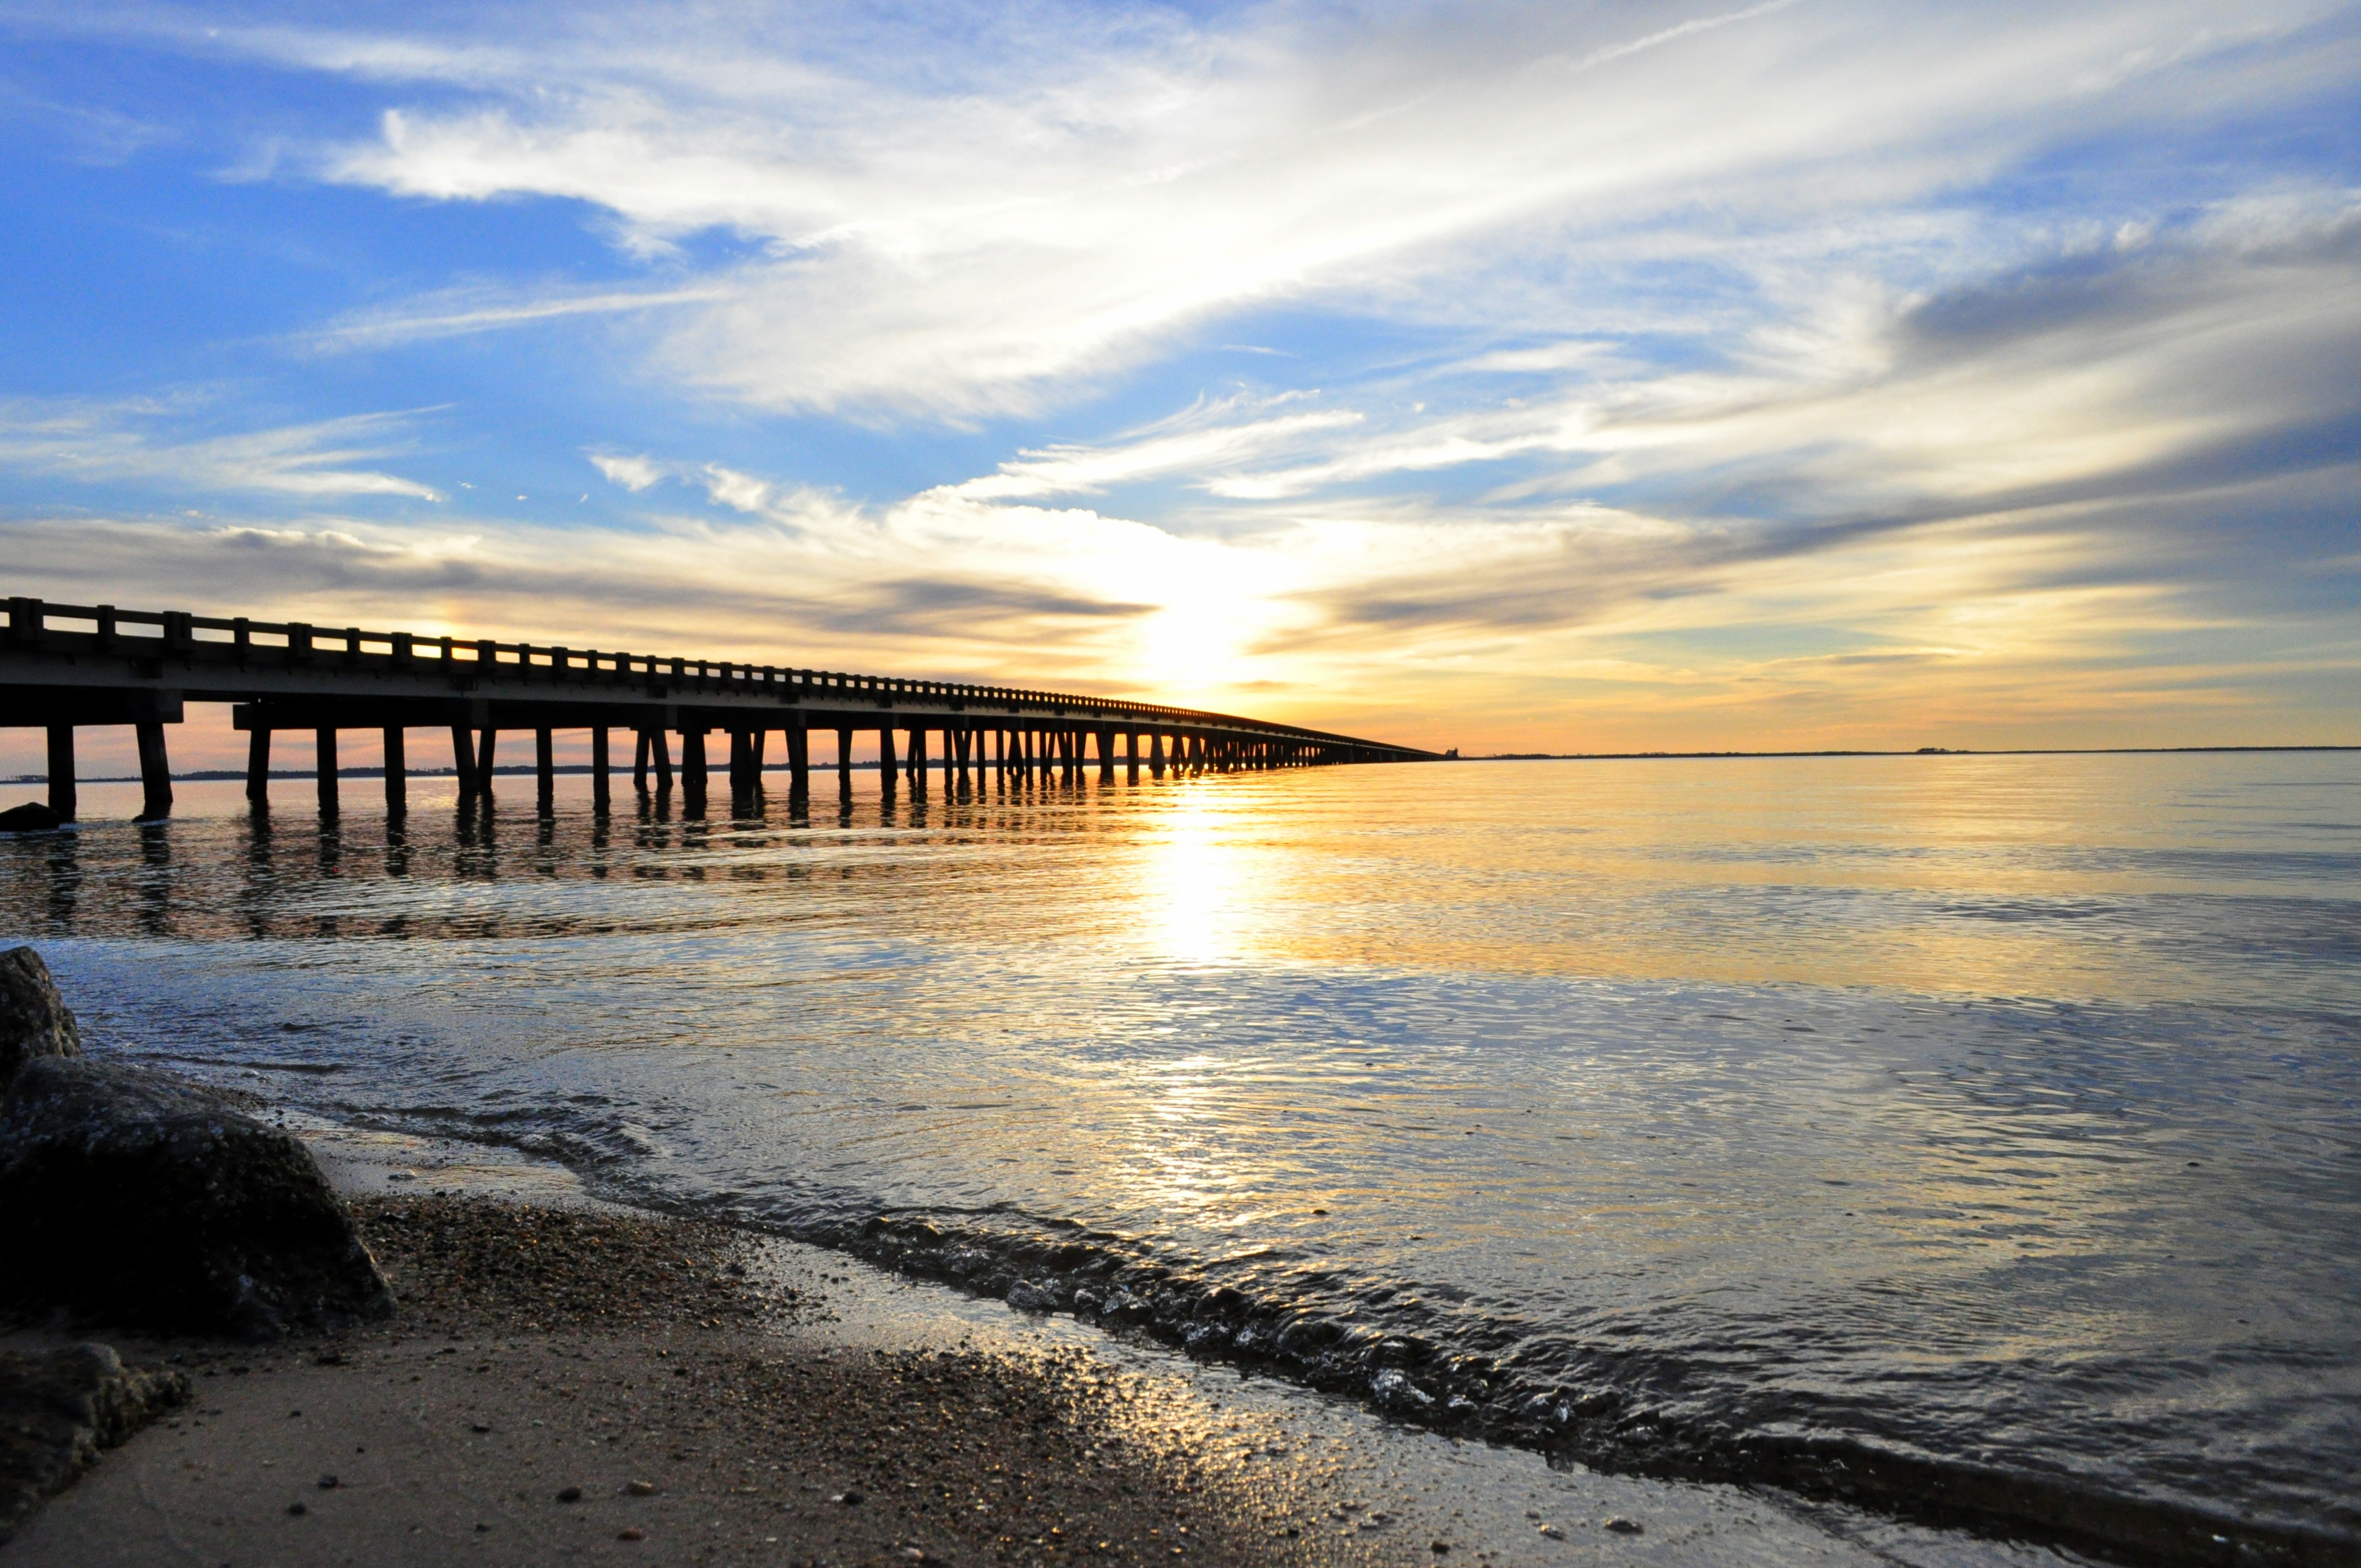
beach, sea, coast, water, nature, sand, ocean, horizon, cloud, sky, sunrise, sunset, bridge, sunlight, morning, shore, wave, dawn, pier, vacation, dusk, evening, reflection, bay, body of water, sunset beach